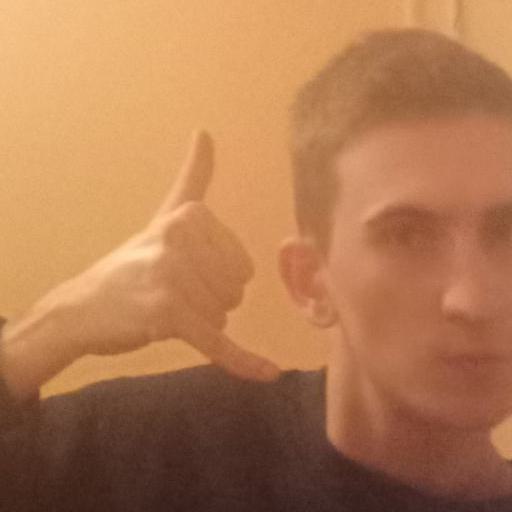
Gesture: call